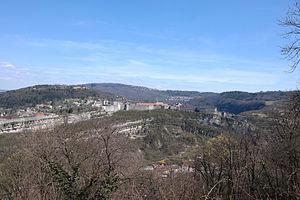
Citadelle de Besançon depuis le Fort de Chaudanne
Grâce à son riche patrimoine historique et culturel et à son architecture unique, Besançon possède un label Ville d'Art et d'Histoire depuis 1986 et figure sur la liste du patrimoine mondial de l'UNESCO depuis 2008. On peut citer notamment la Citadelle, la Synagogue ou tout simplement la place de la Révolution, une des plus belles voie de la ville. De nombreuses statues et tableaux sont entreposés dans certaines églises, ou sont exposés dans les cinq musées de la capitale comtoise. On recense 31 lieux de culte, 28 places militaires et un riche patrimoine ornemental composé de dizaines de statues remarquables.